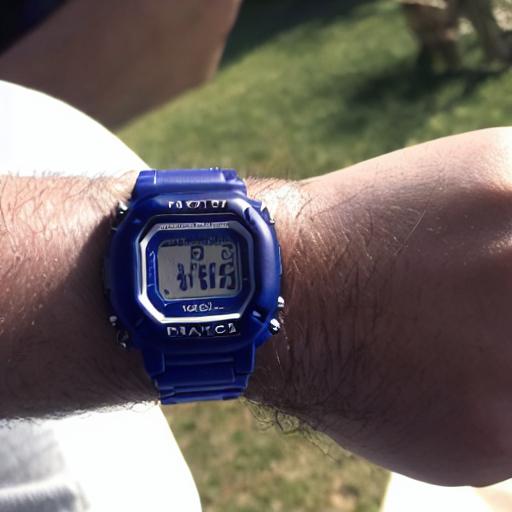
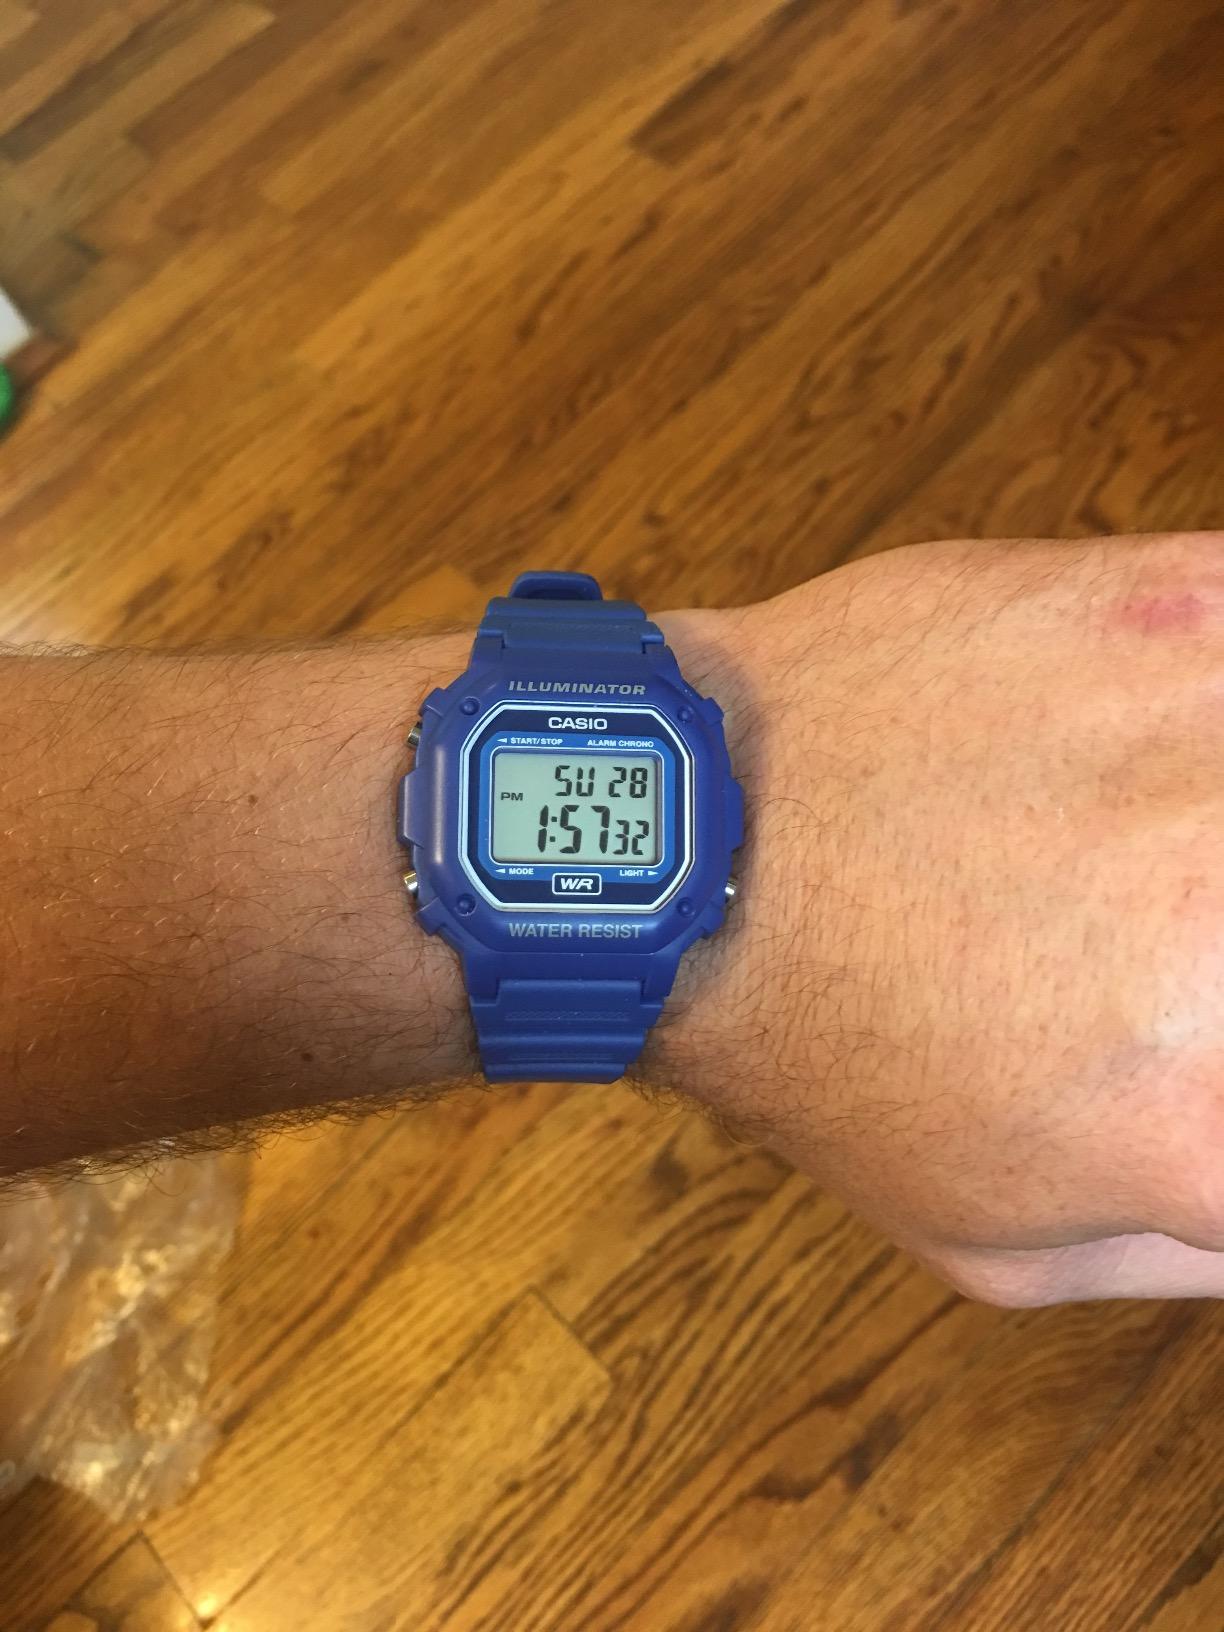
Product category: accessories_watch
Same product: no